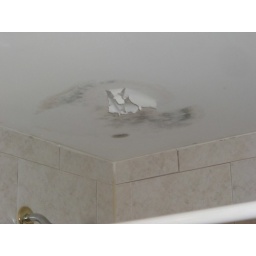
water damage in basement bathroom